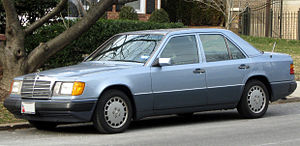
Mercedes-Benz type 124
Mercedes-Benz 300 E (1984−1989)
Mercedes-Benz type 124 var en serie af øvre mellemklassebiler fra Mercedes-Benz, bygget mellem slutningen af 1984 og midten af 1997.